Cheryl (singer)

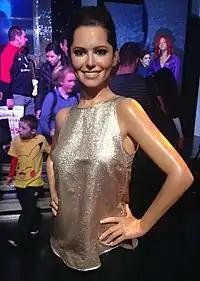
A wax figure of Cheryl at the museum Madame Tussauds in London

Cheryl started recording sessions for her second album in February 2010, though in an interview on "", she said that some of the songs submitted for the record dated back to "3 Words". The album was largely produced by Wayne Wilkins and released on 29 October 2010 under the title "Messy Little Raindrops". It features guest vocals from August Rigo, Dizzee Rascal, Travie McCoy, and will.i.am, and debuted at number one in the UK, and at number two in Ireland. It received generally mixed reviews from music critics, with a positive review of four out of five stars from Jon O'Brien of AllMusic. On 19 August 2011, the album was certified platinum by BPI, with shipments in the UK exceeding 300,000. The album's first single, "Promise This", is an up-tempo dance-pop song written by Wilkins, Priscilla Hamilton and Christopher Jackson, which was released on 24 October 2010 and became her second number-one in the UK where it was certified gold. "The Flood" was released as the album's second single and entered the charts after its official release at number 18.